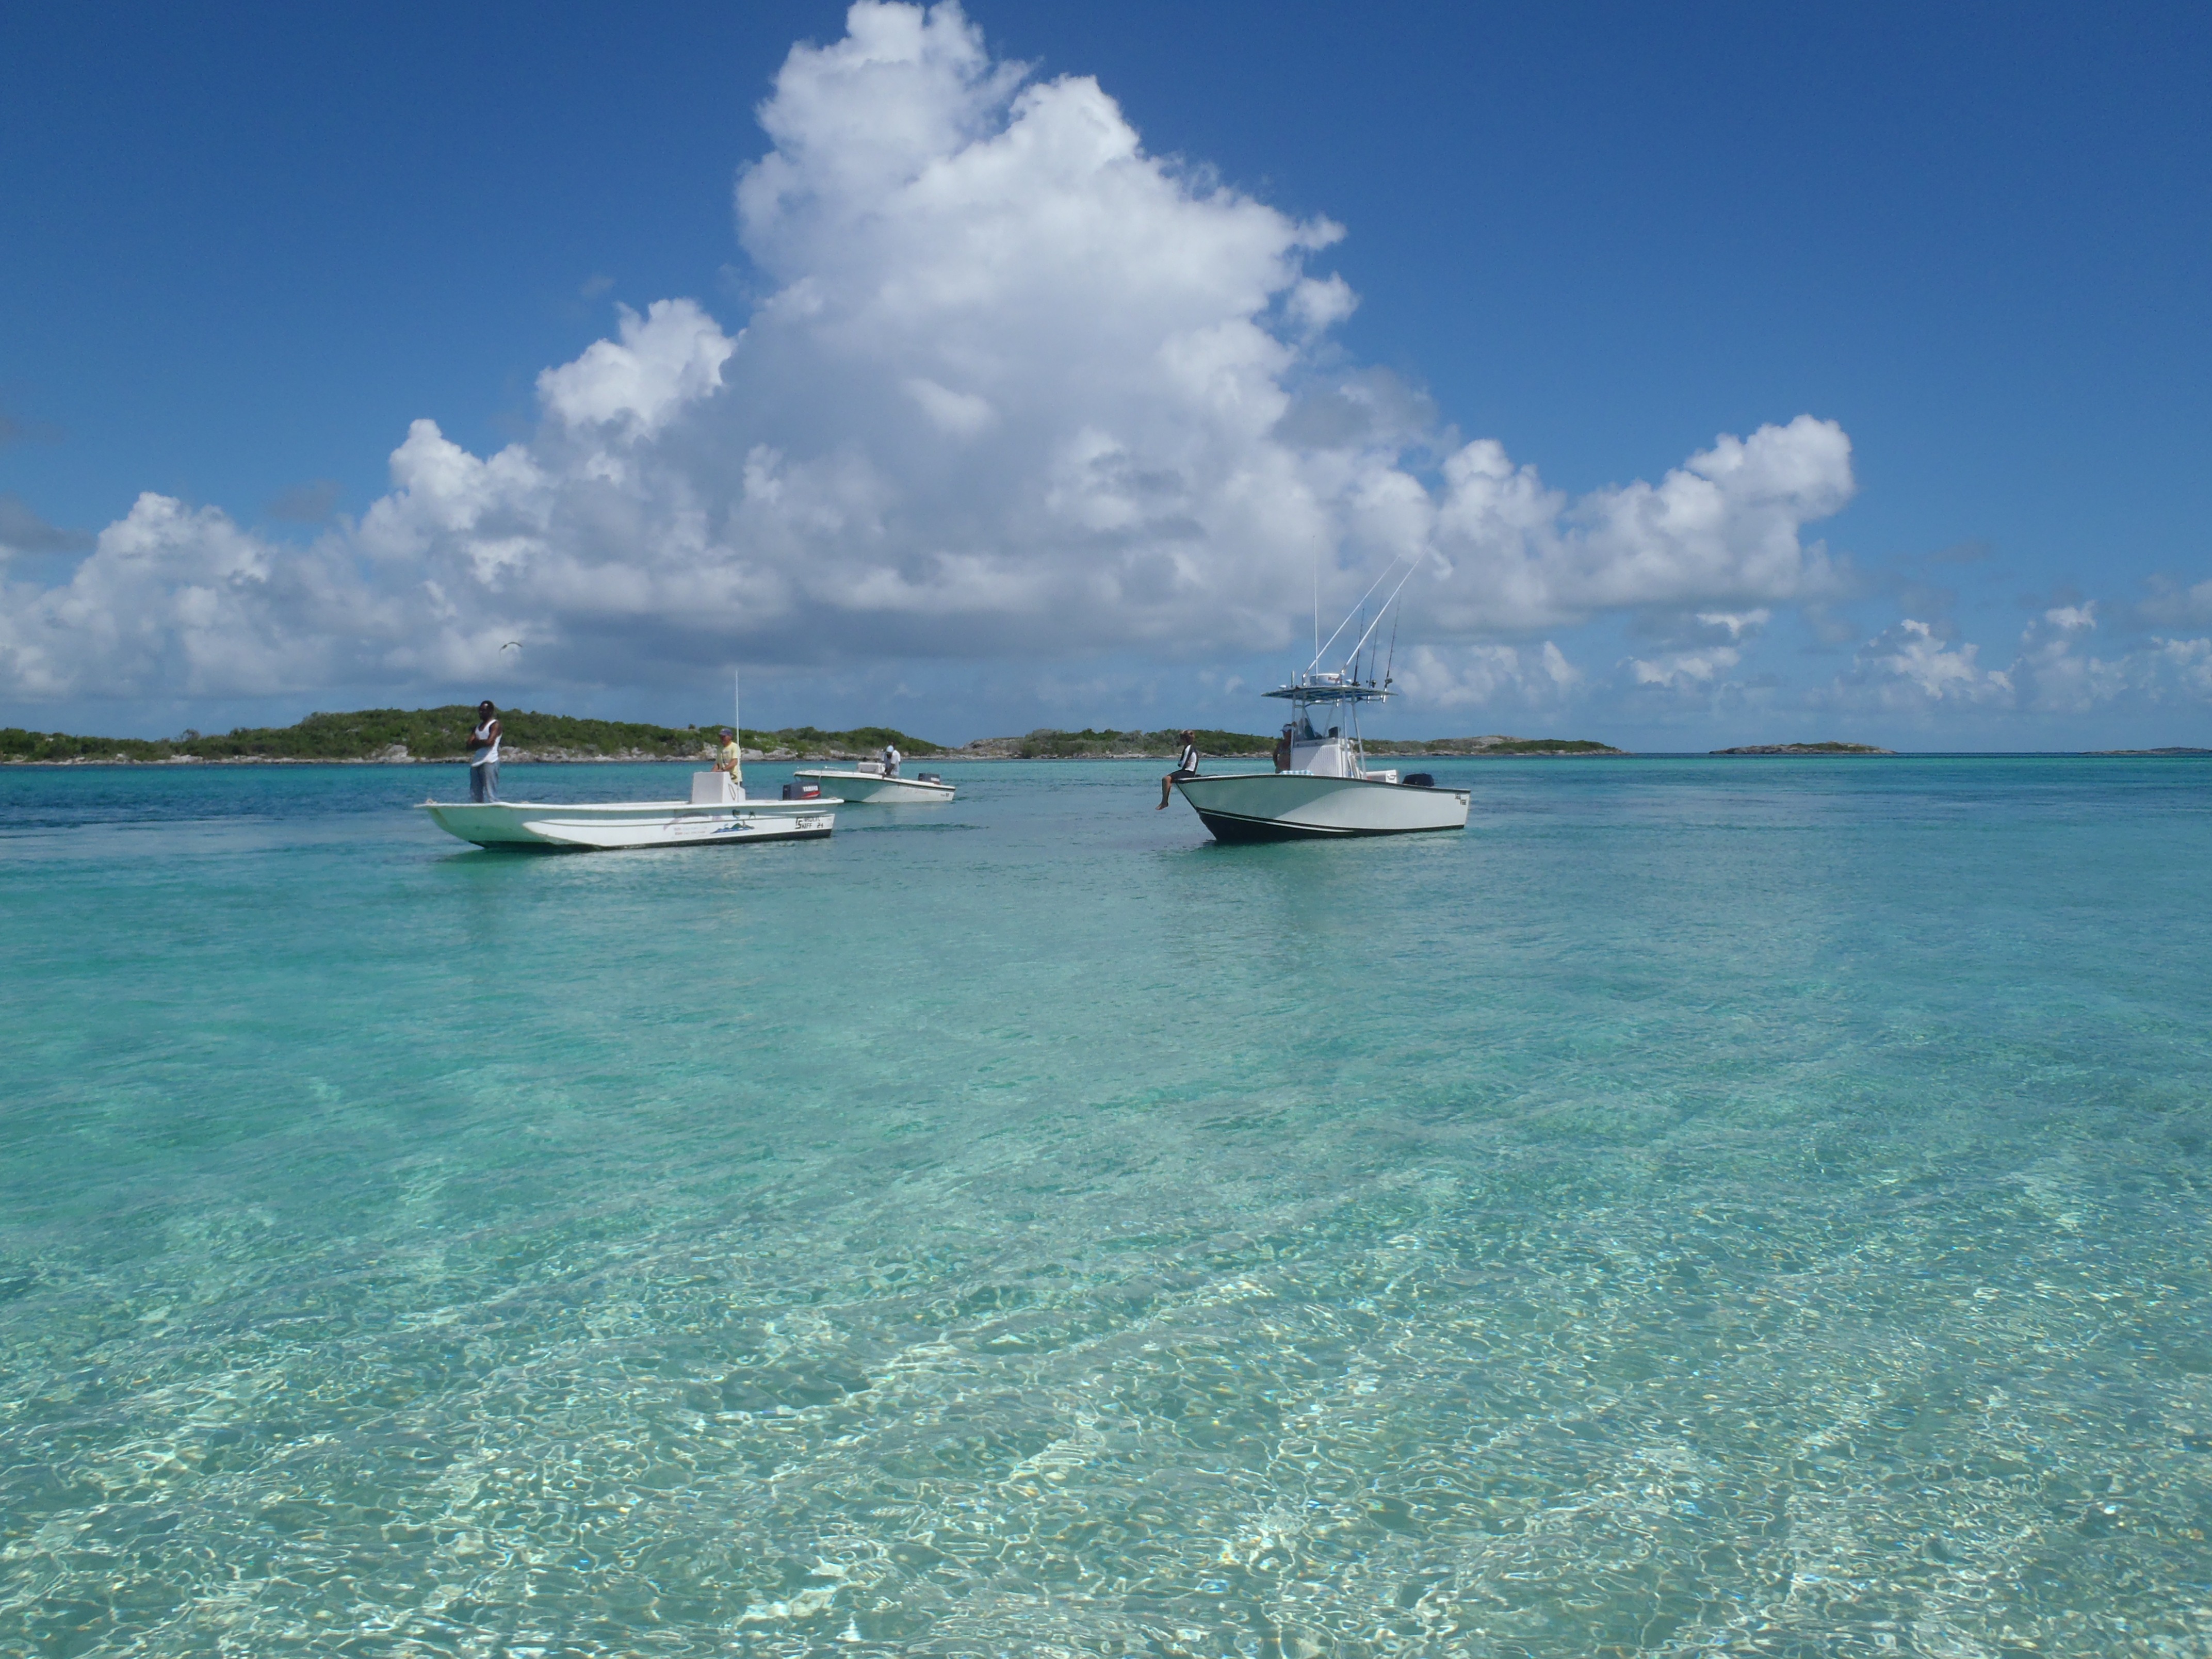
sea, coast, water, ocean, horizon, cloud, sky, boat, vacation, travel, idyllic, inlet, relax, tropical, seascape, lagoon, calm, bay, island, tourism, waterway, clouds, turquoise, boats, bahamas, caribbean, exotic, tropics, cape, islet, cay, wind wave, water resources, coastal and oceanic landforms